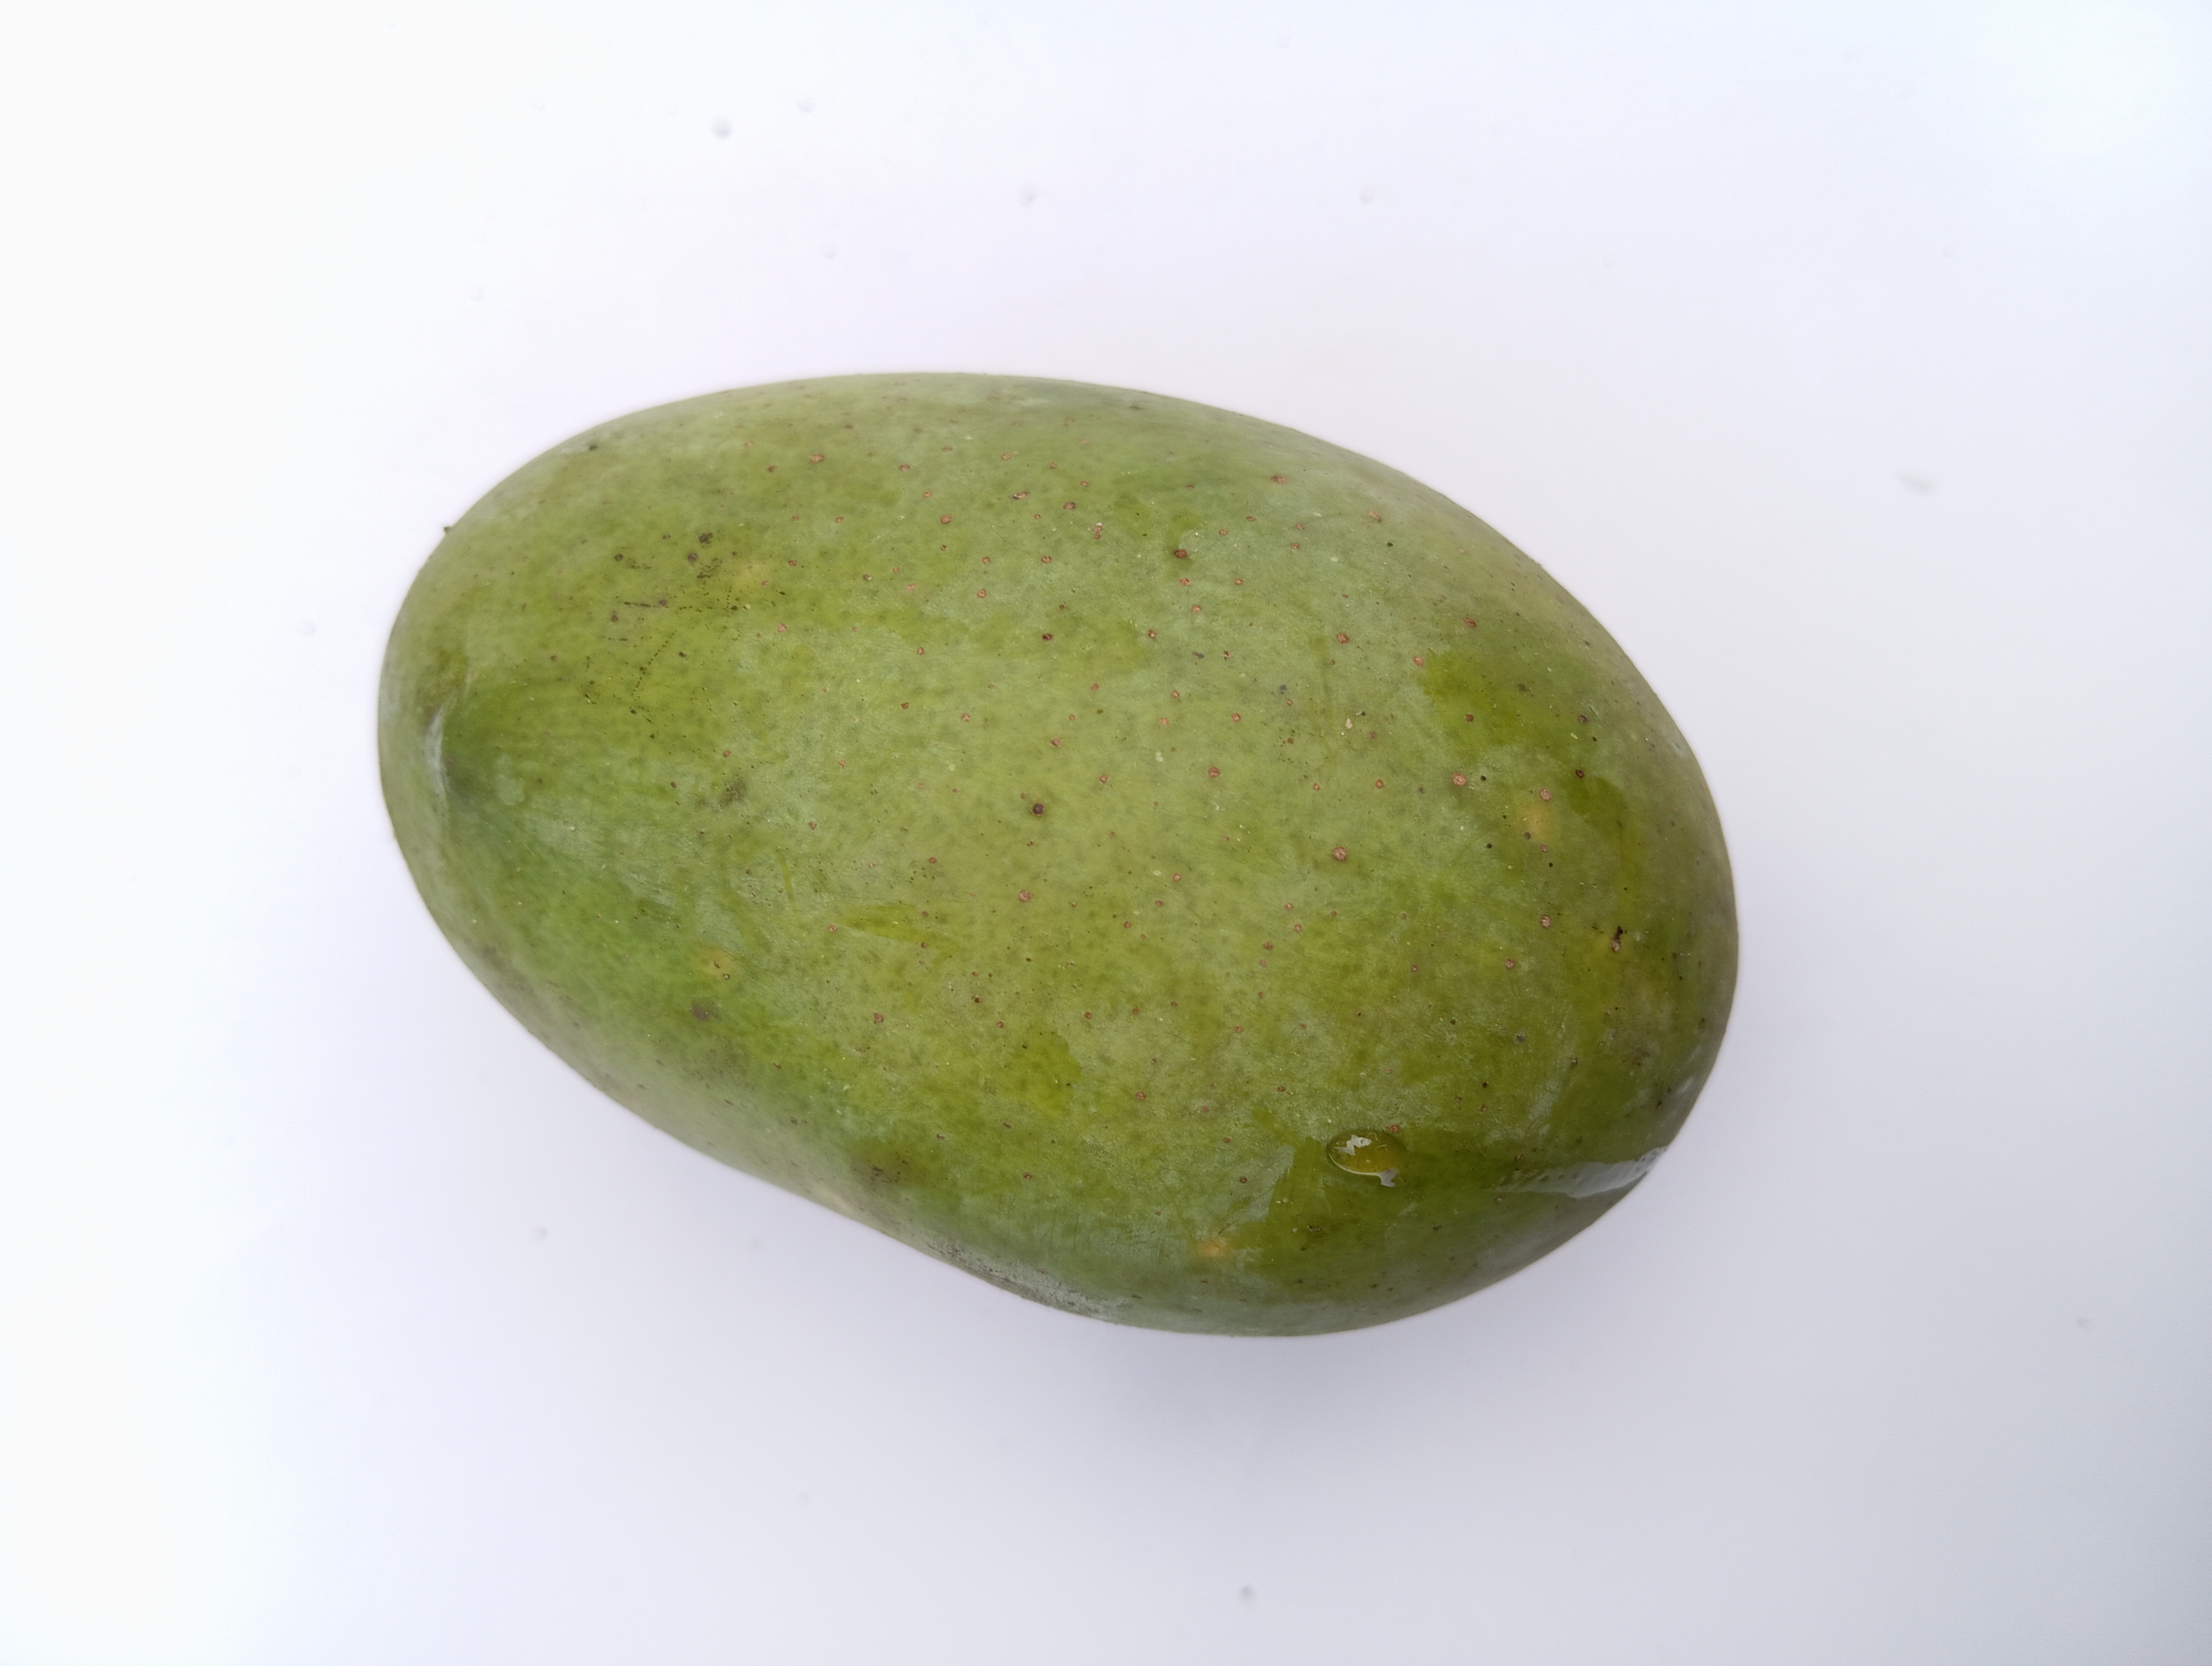
Mango variety: Langra